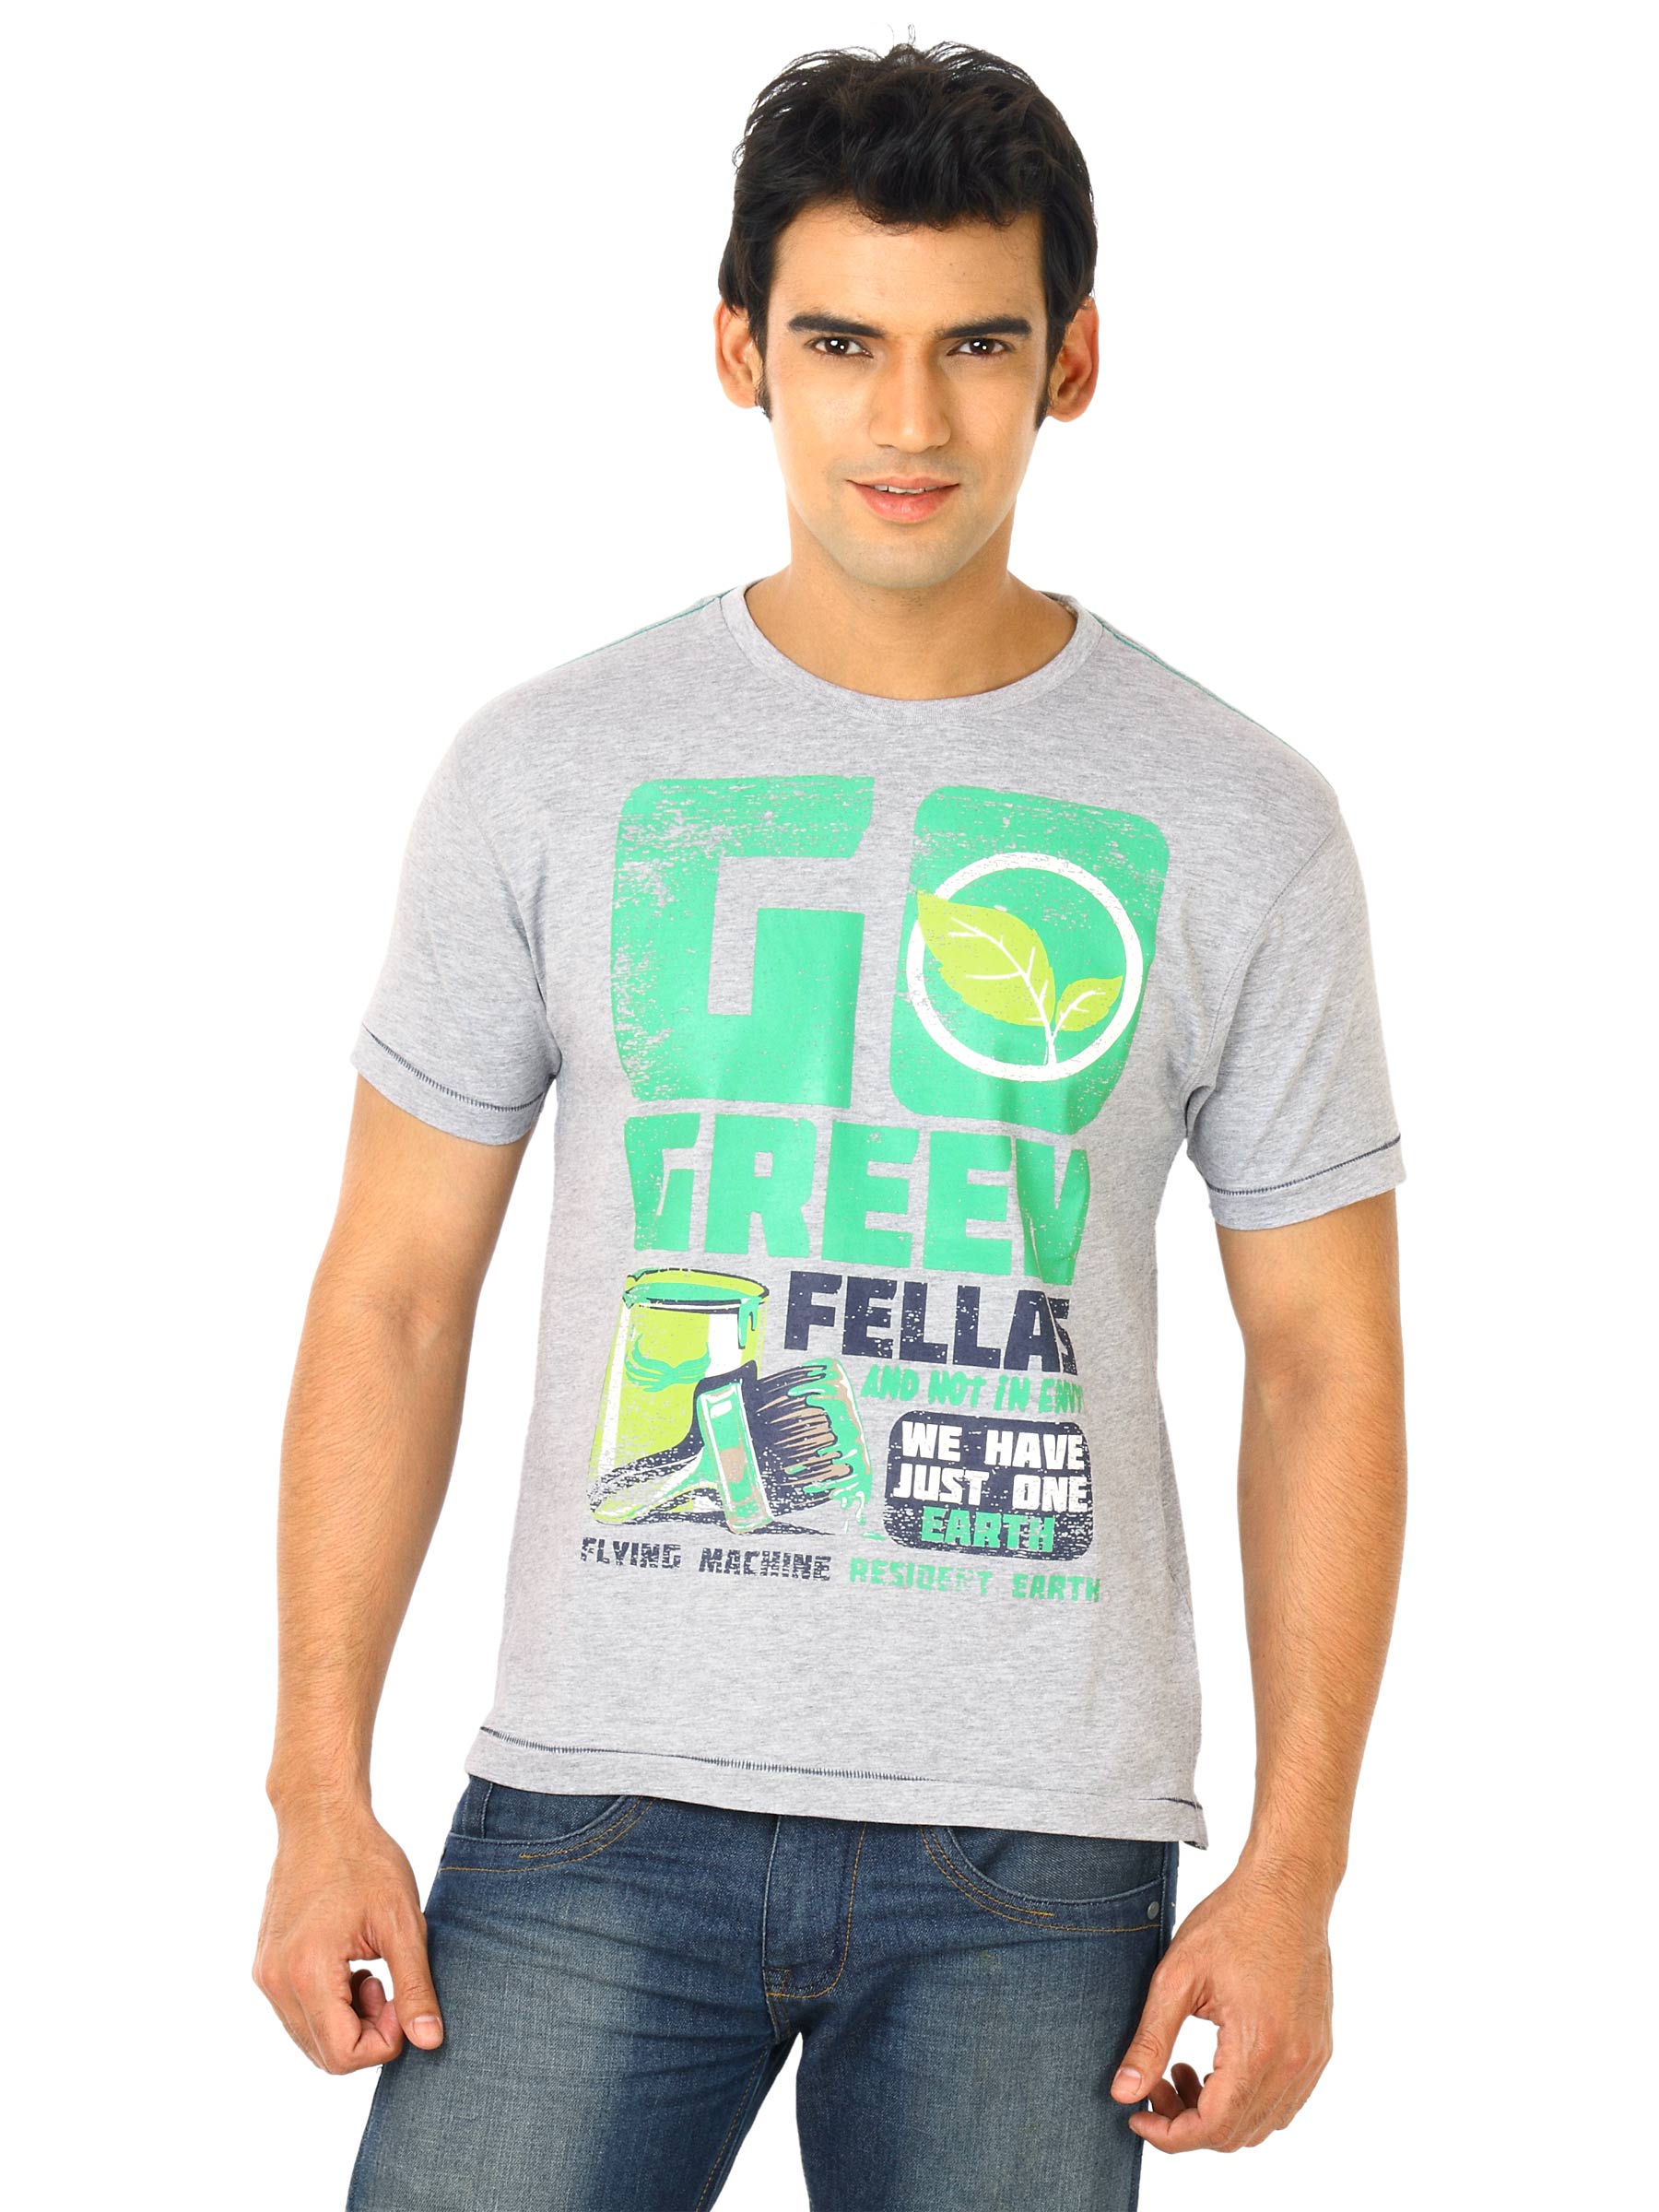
Flying Machine Men HS Grey Tshirts
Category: Apparel / Topwear / Tshirts
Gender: Men
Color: Grey
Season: Fall 2011
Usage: Casual